Diana Gutjahr

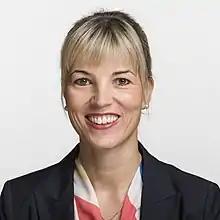
Diana Gutjahr (2019)

Diana Gutjahr (born 13 January 1984) is a Swiss politician. She is currently a member of the National Council for the Swiss People's Party from the Canton of Thurgau since November 27, 2017.